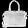
Label: Bag